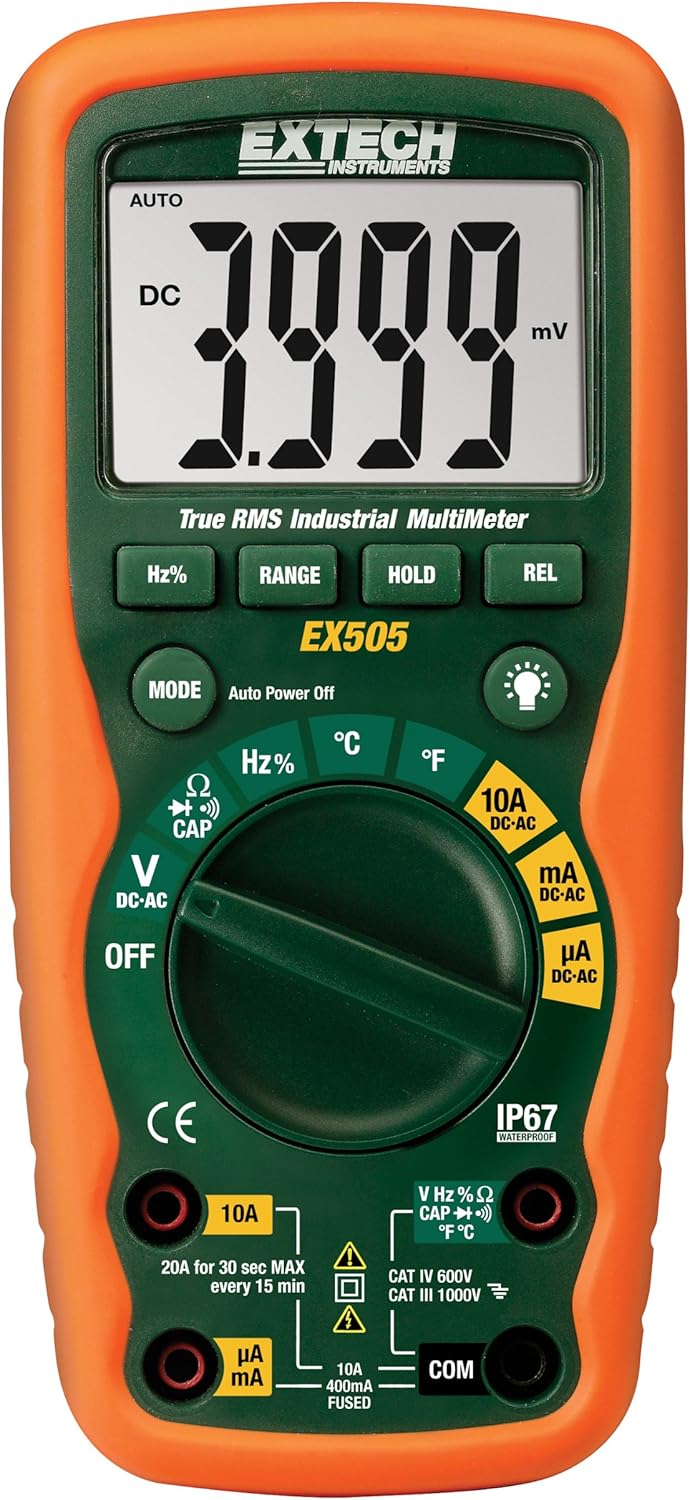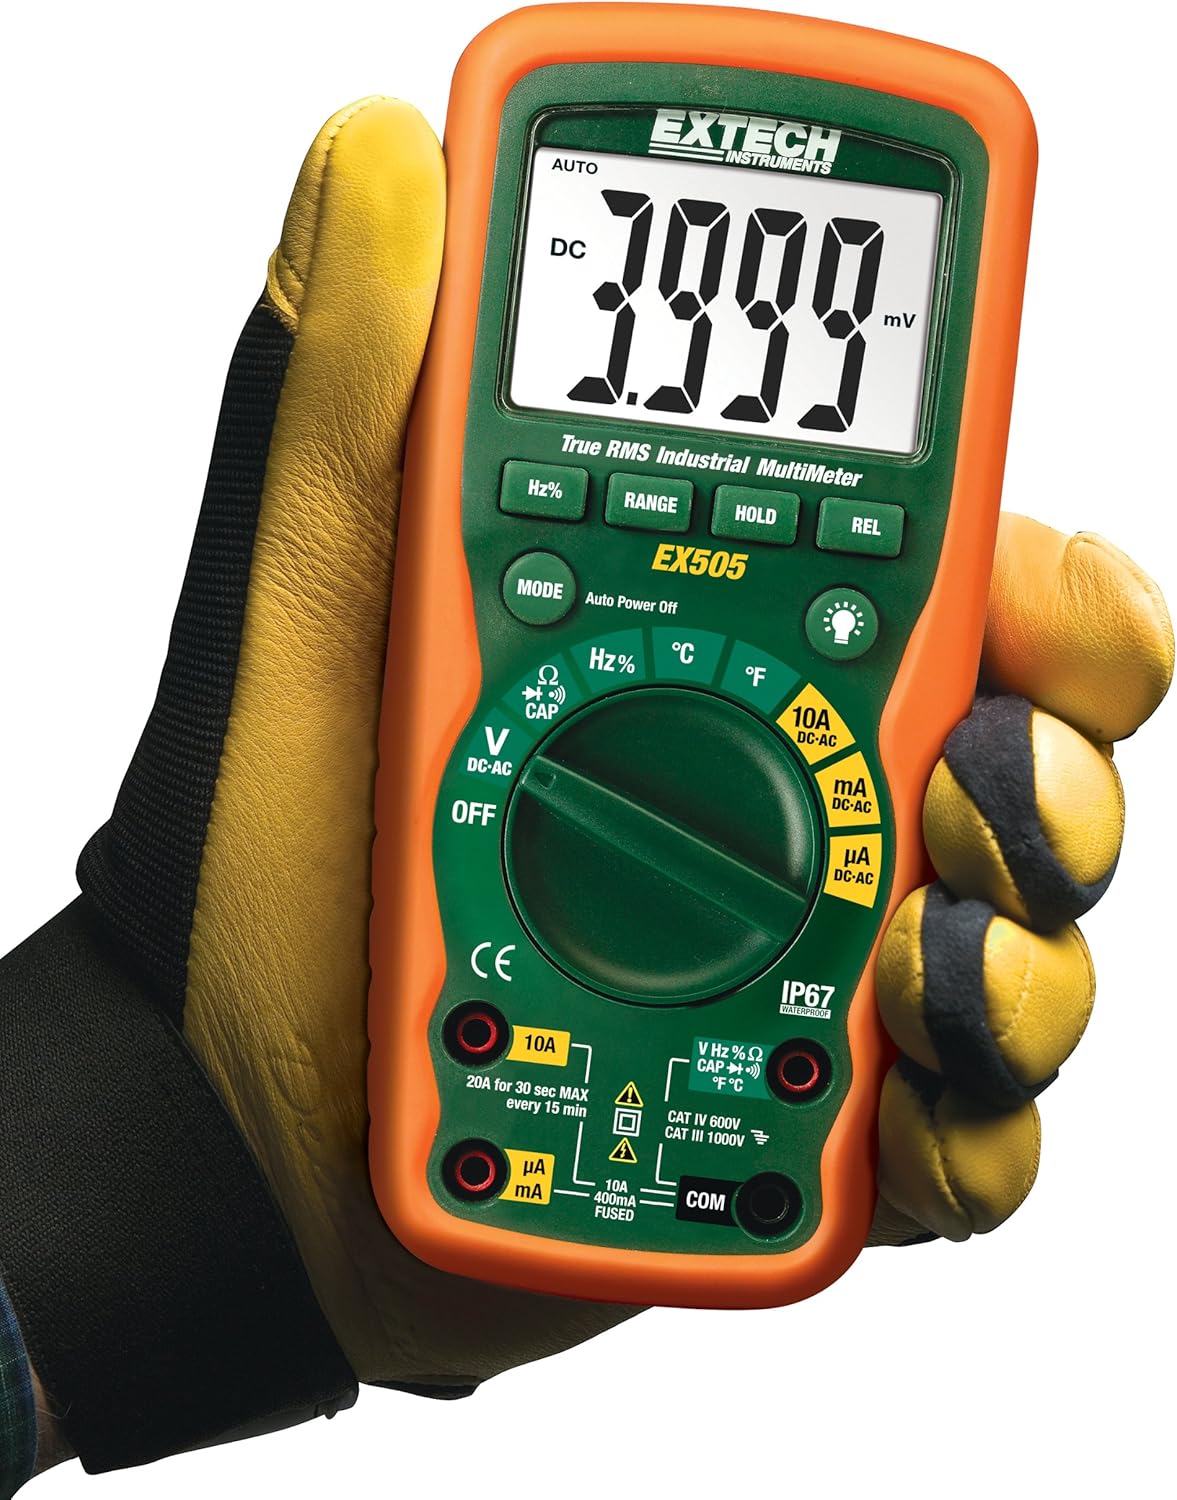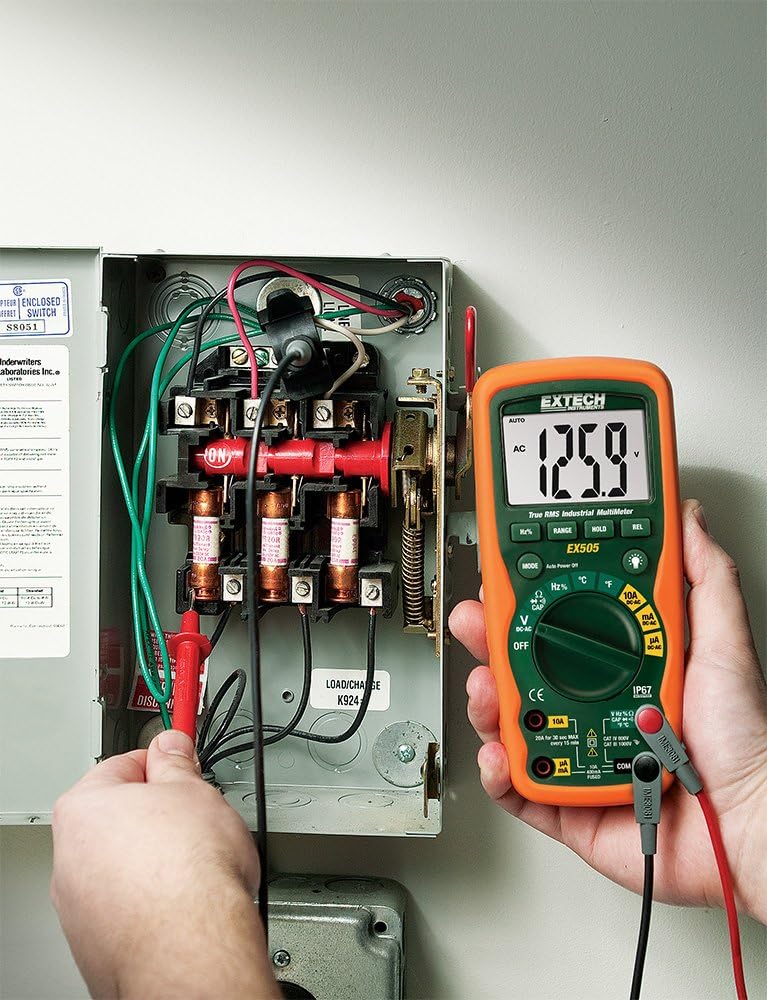
Extech EX505 CAT IV-600V True RMS Industrial MultiMeter with Waterproof (IP67) Rugged Design for Heavy Duty Use
Category: Tools & Home Improvement
From the Manufacturer Heavy Duty True RMS industrial MultiMeter measures AC/DC Voltage (1000V) and Current (10A), Resistance (40Mohms), Capacitance (100 microFarads) , dual sensitivity Frequency (electric 1kHz/electronic 10MHz), and Type K Temperature (-4 to 1382 degrees F (-20 to 750 degrees C)) . It features a 4,000 count backlit LCD, 0.5% basic accuracy, Relative/Data Hold, and Auto Power off with disable. Comes complete with test leads, magnetic hanging strap, Type K bead wire Temperature probe, carrying case, and 9V battery.
Features: Double molded for waterproof (IP67) protection | 1000V input protection on all functions | Diode open circuit voltage of 2.8VDC | Dual sensitivity Frequency functions | 0.5% basic accuracy